Glover (video game)

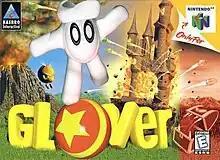
North American box art for the Nintendo 64 version

Glover is a 1998 puzzle-platformer developed by Interactive Studios and published by Hasbro Interactive for the Nintendo 64 and Windows in 1998, and for the PlayStation in 1999 (branded under Hasbro Interactive's Atari Interactive label). The game follows a magical, four-fingered glove named Glover in his quest to restore the Crystal Kingdom by retrieving crystals that were lost.